2022 Ottawa municipal election

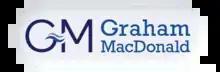
Campaign logo

Graham Macdonald, 39, is a businessman and the founder & former CEO of Ottawa Mortuary Services. He previously served as the president of the Ottawa District Funeral Service Association.